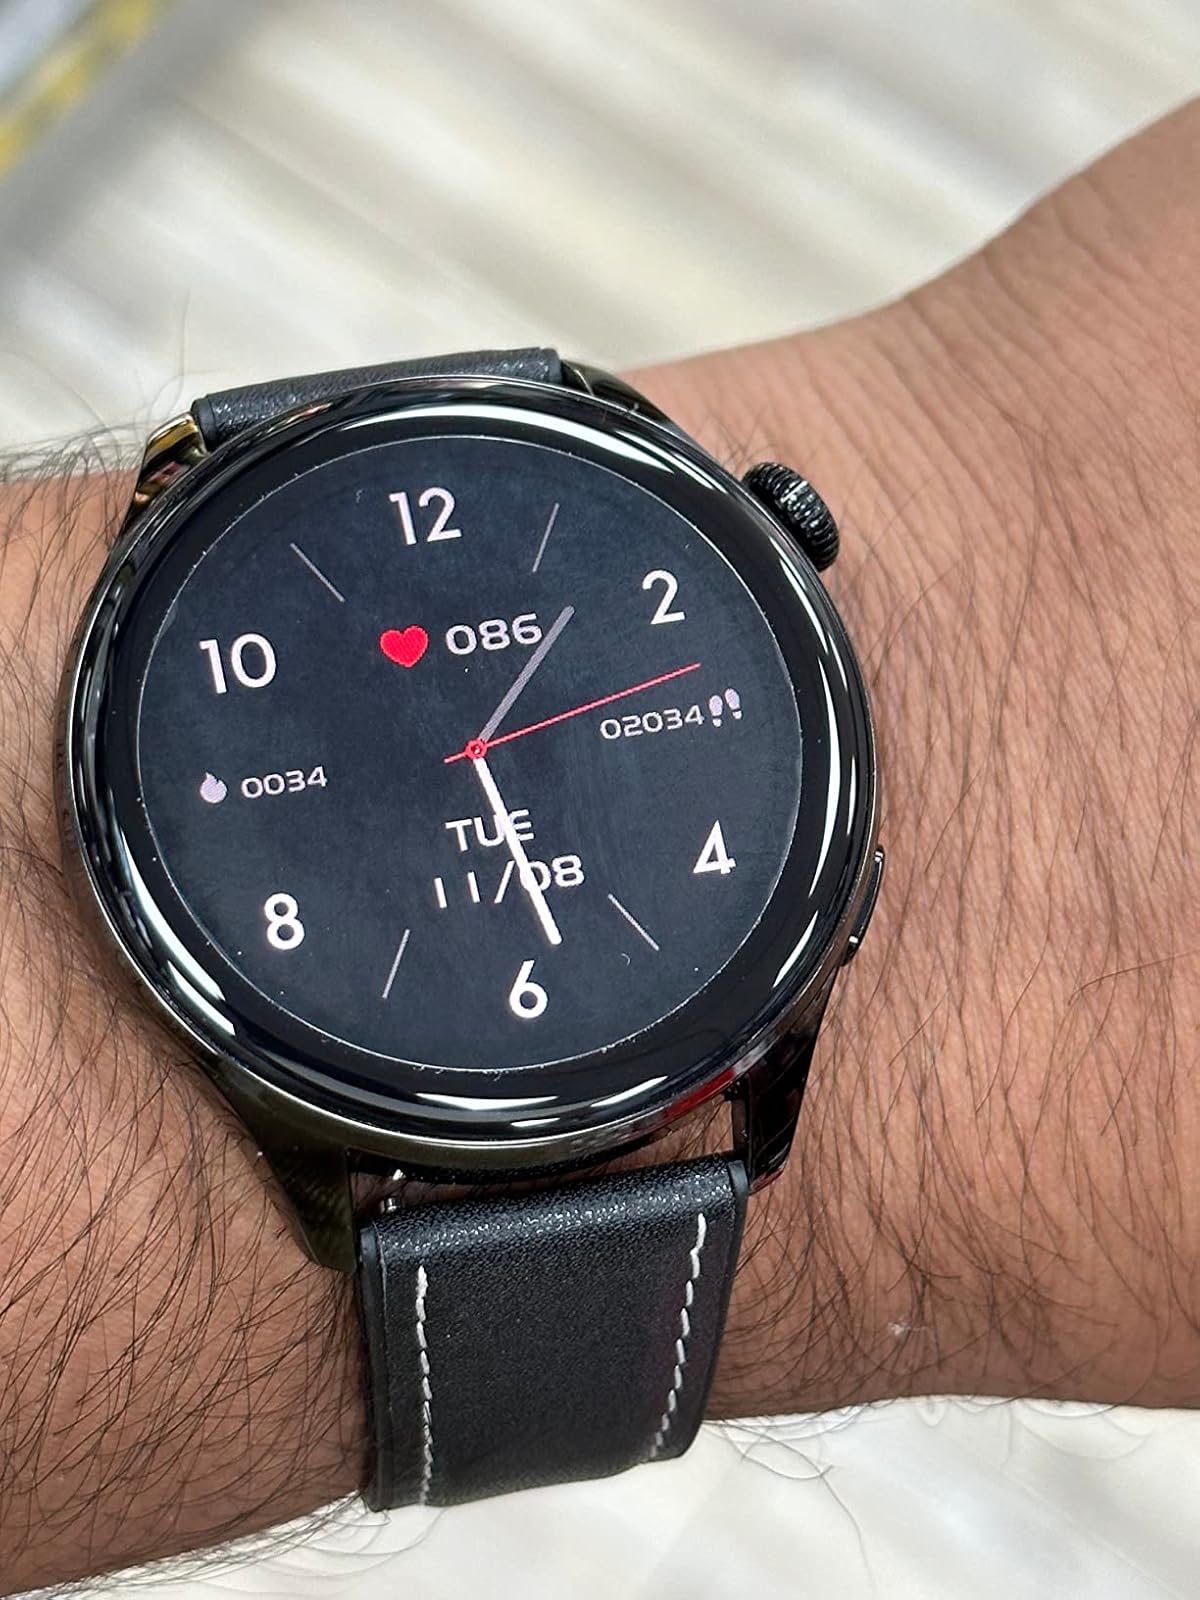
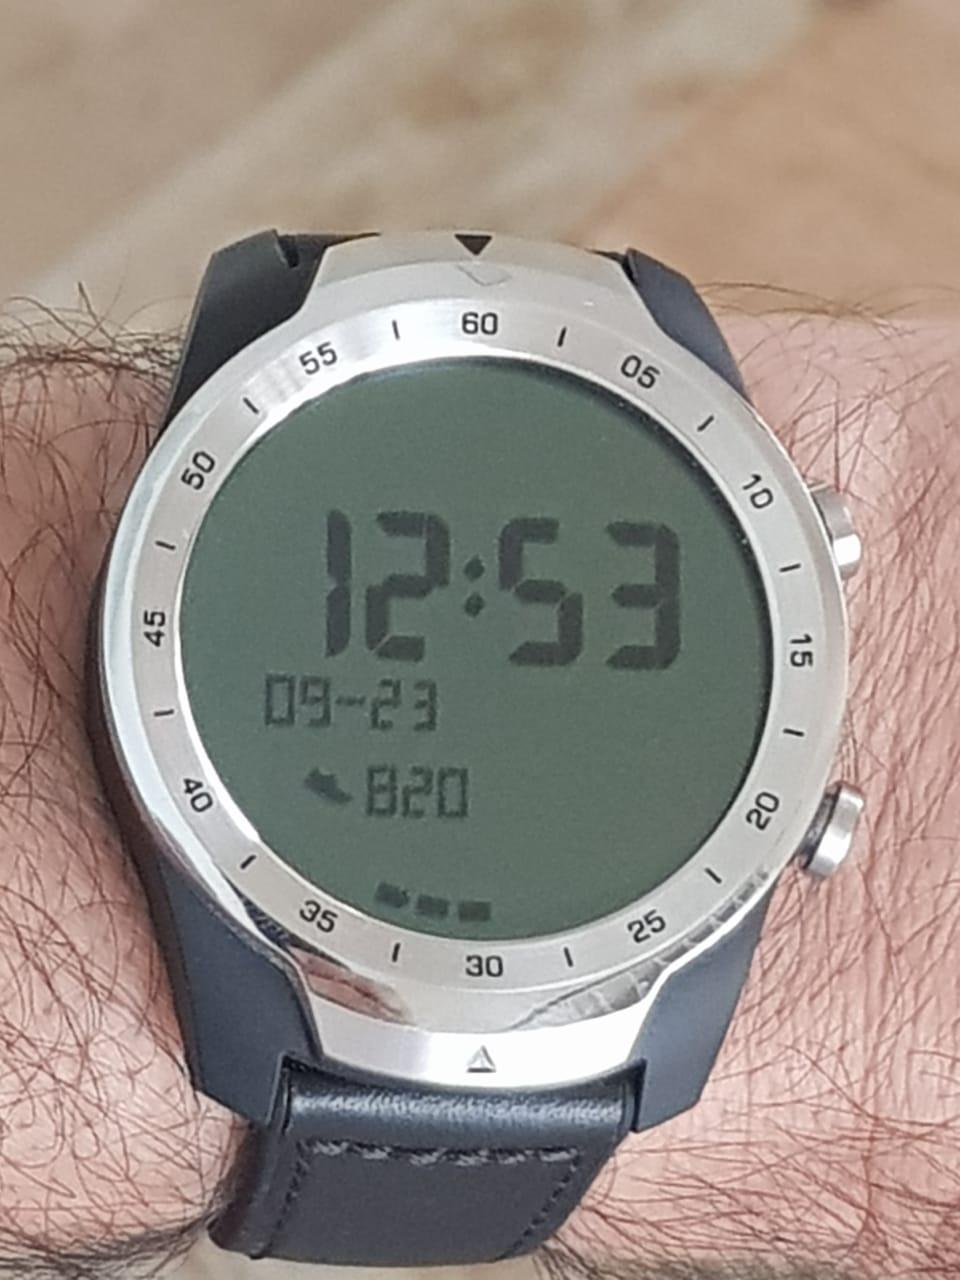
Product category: smartwatch
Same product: no